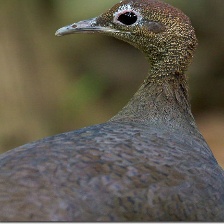
Species: GREAT TINAMOU
Scientific name: TINAMUS MAJOR